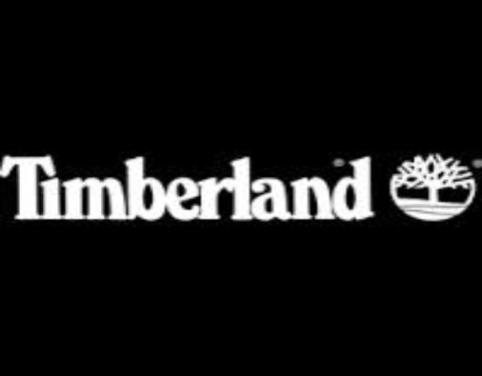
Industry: Clothes